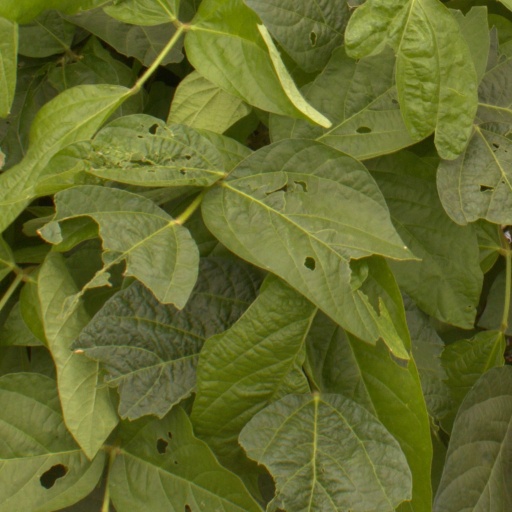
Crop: soybean